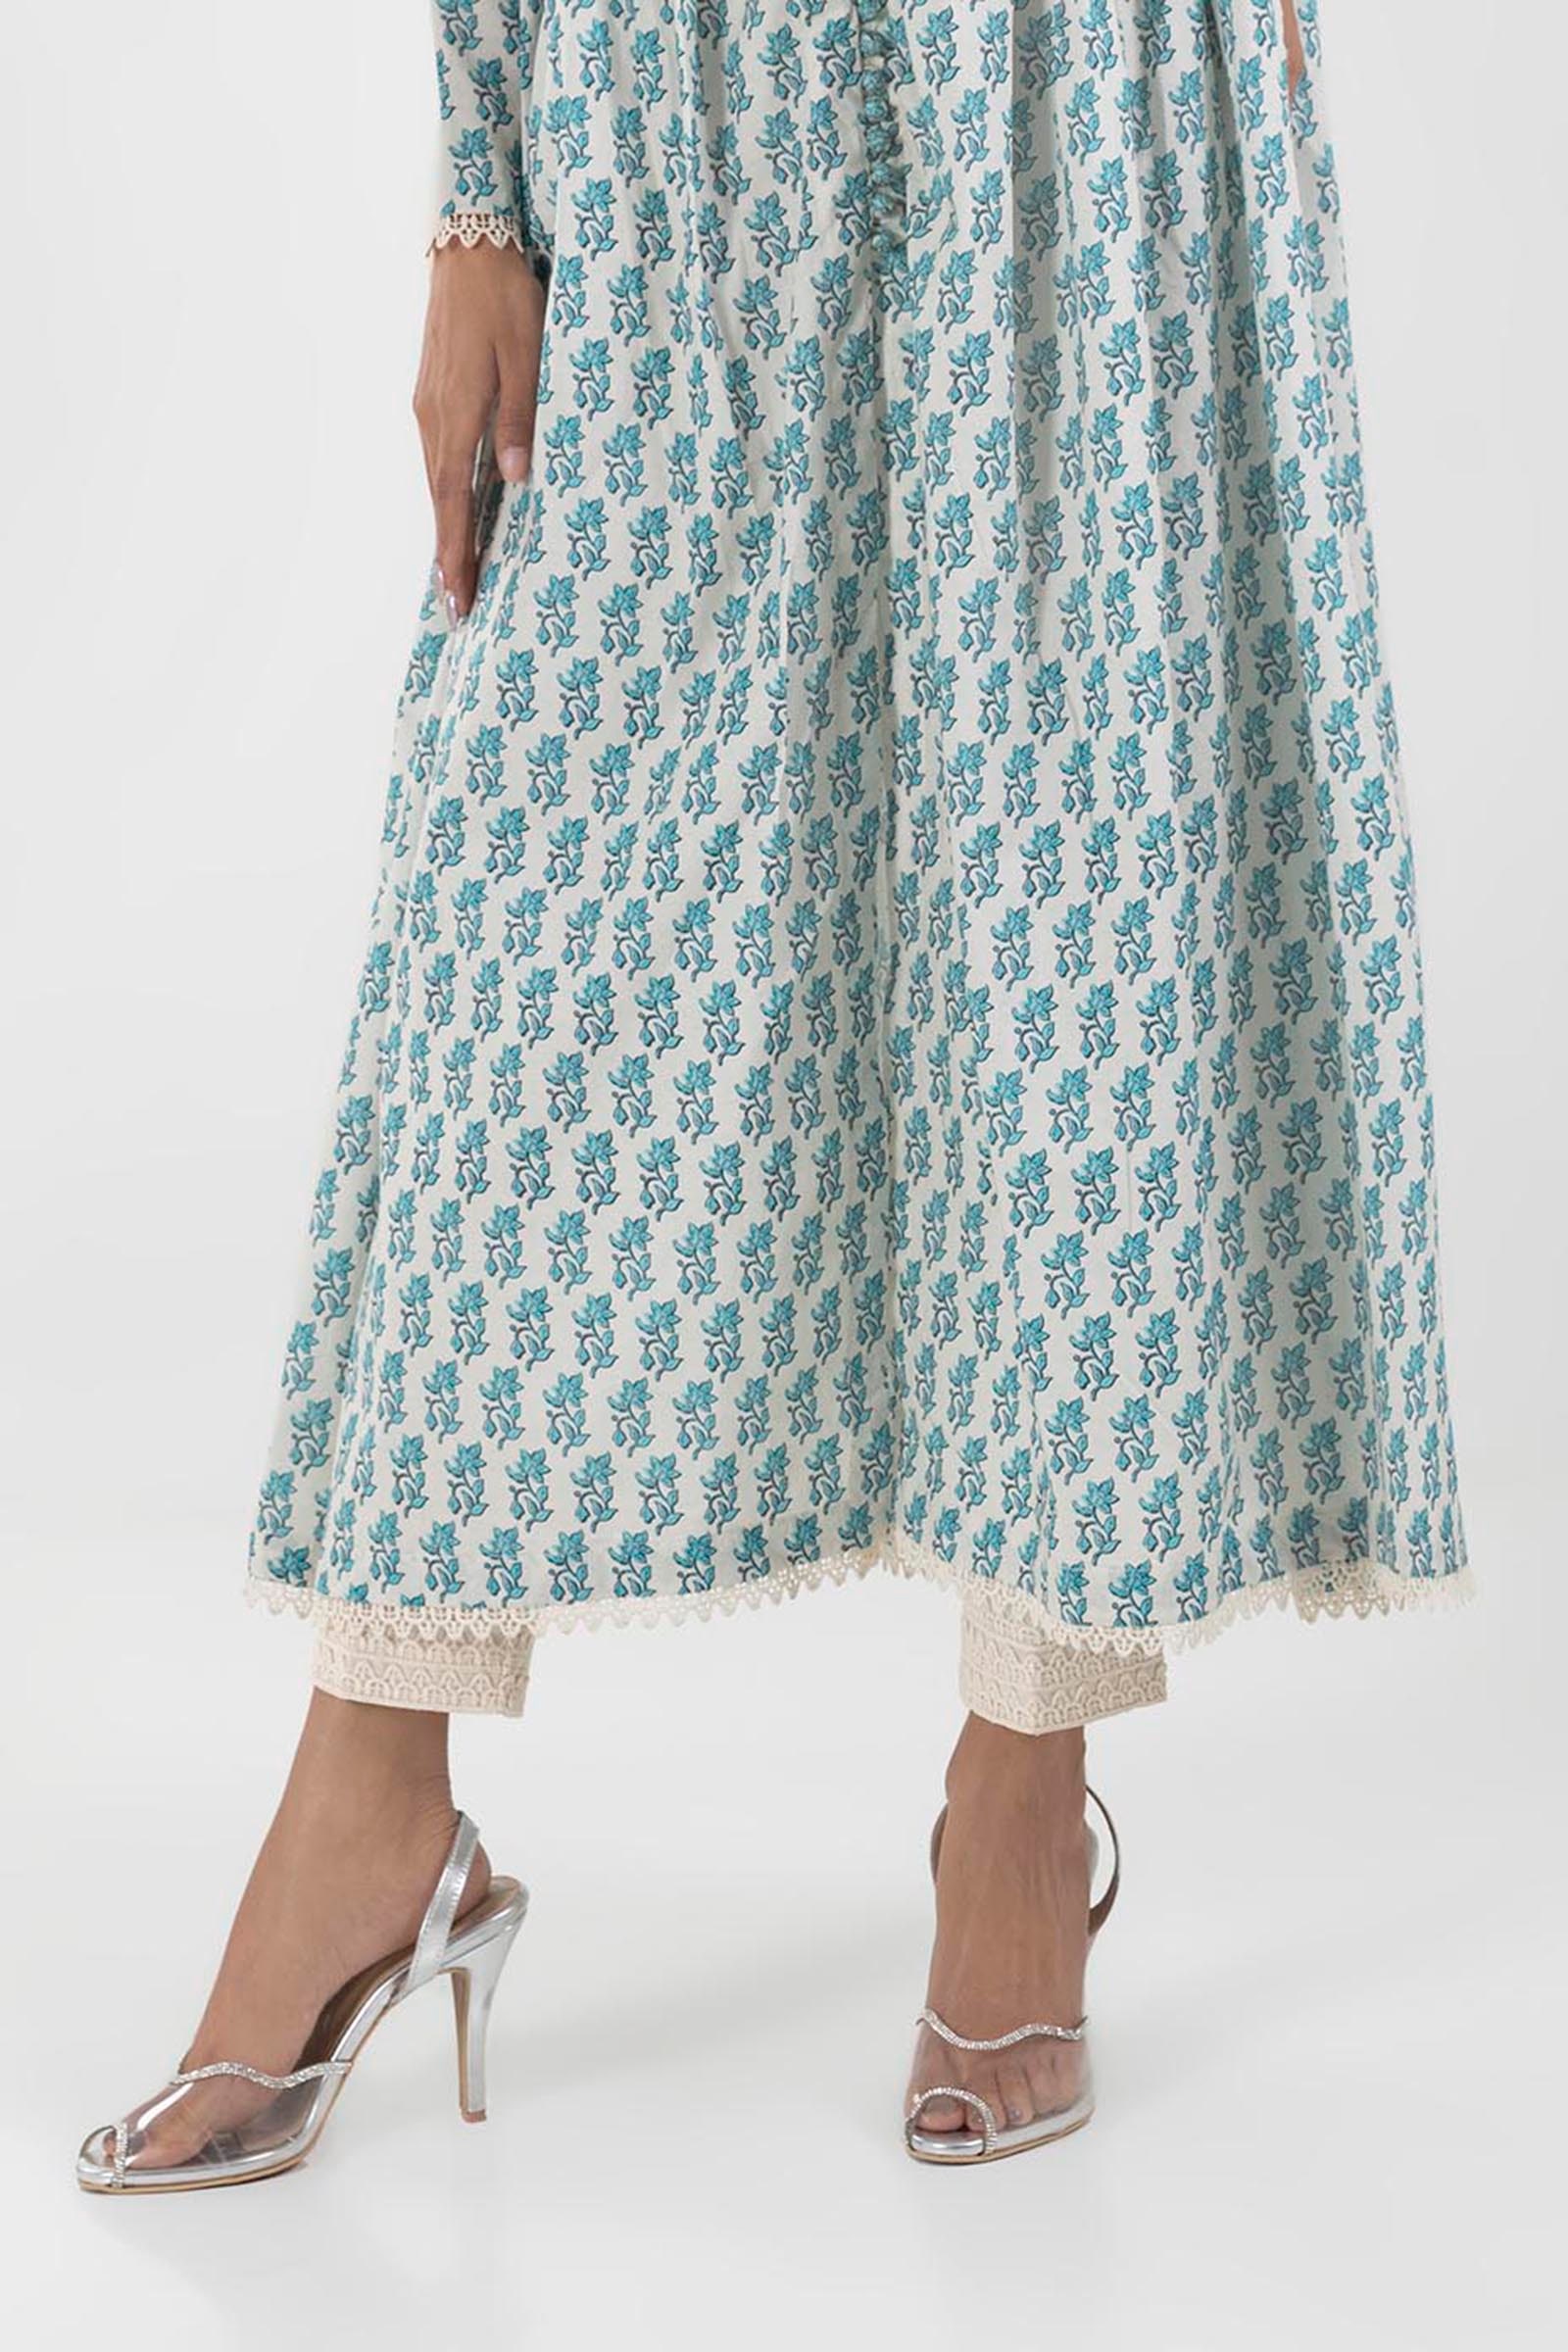
blue multi kurta dress